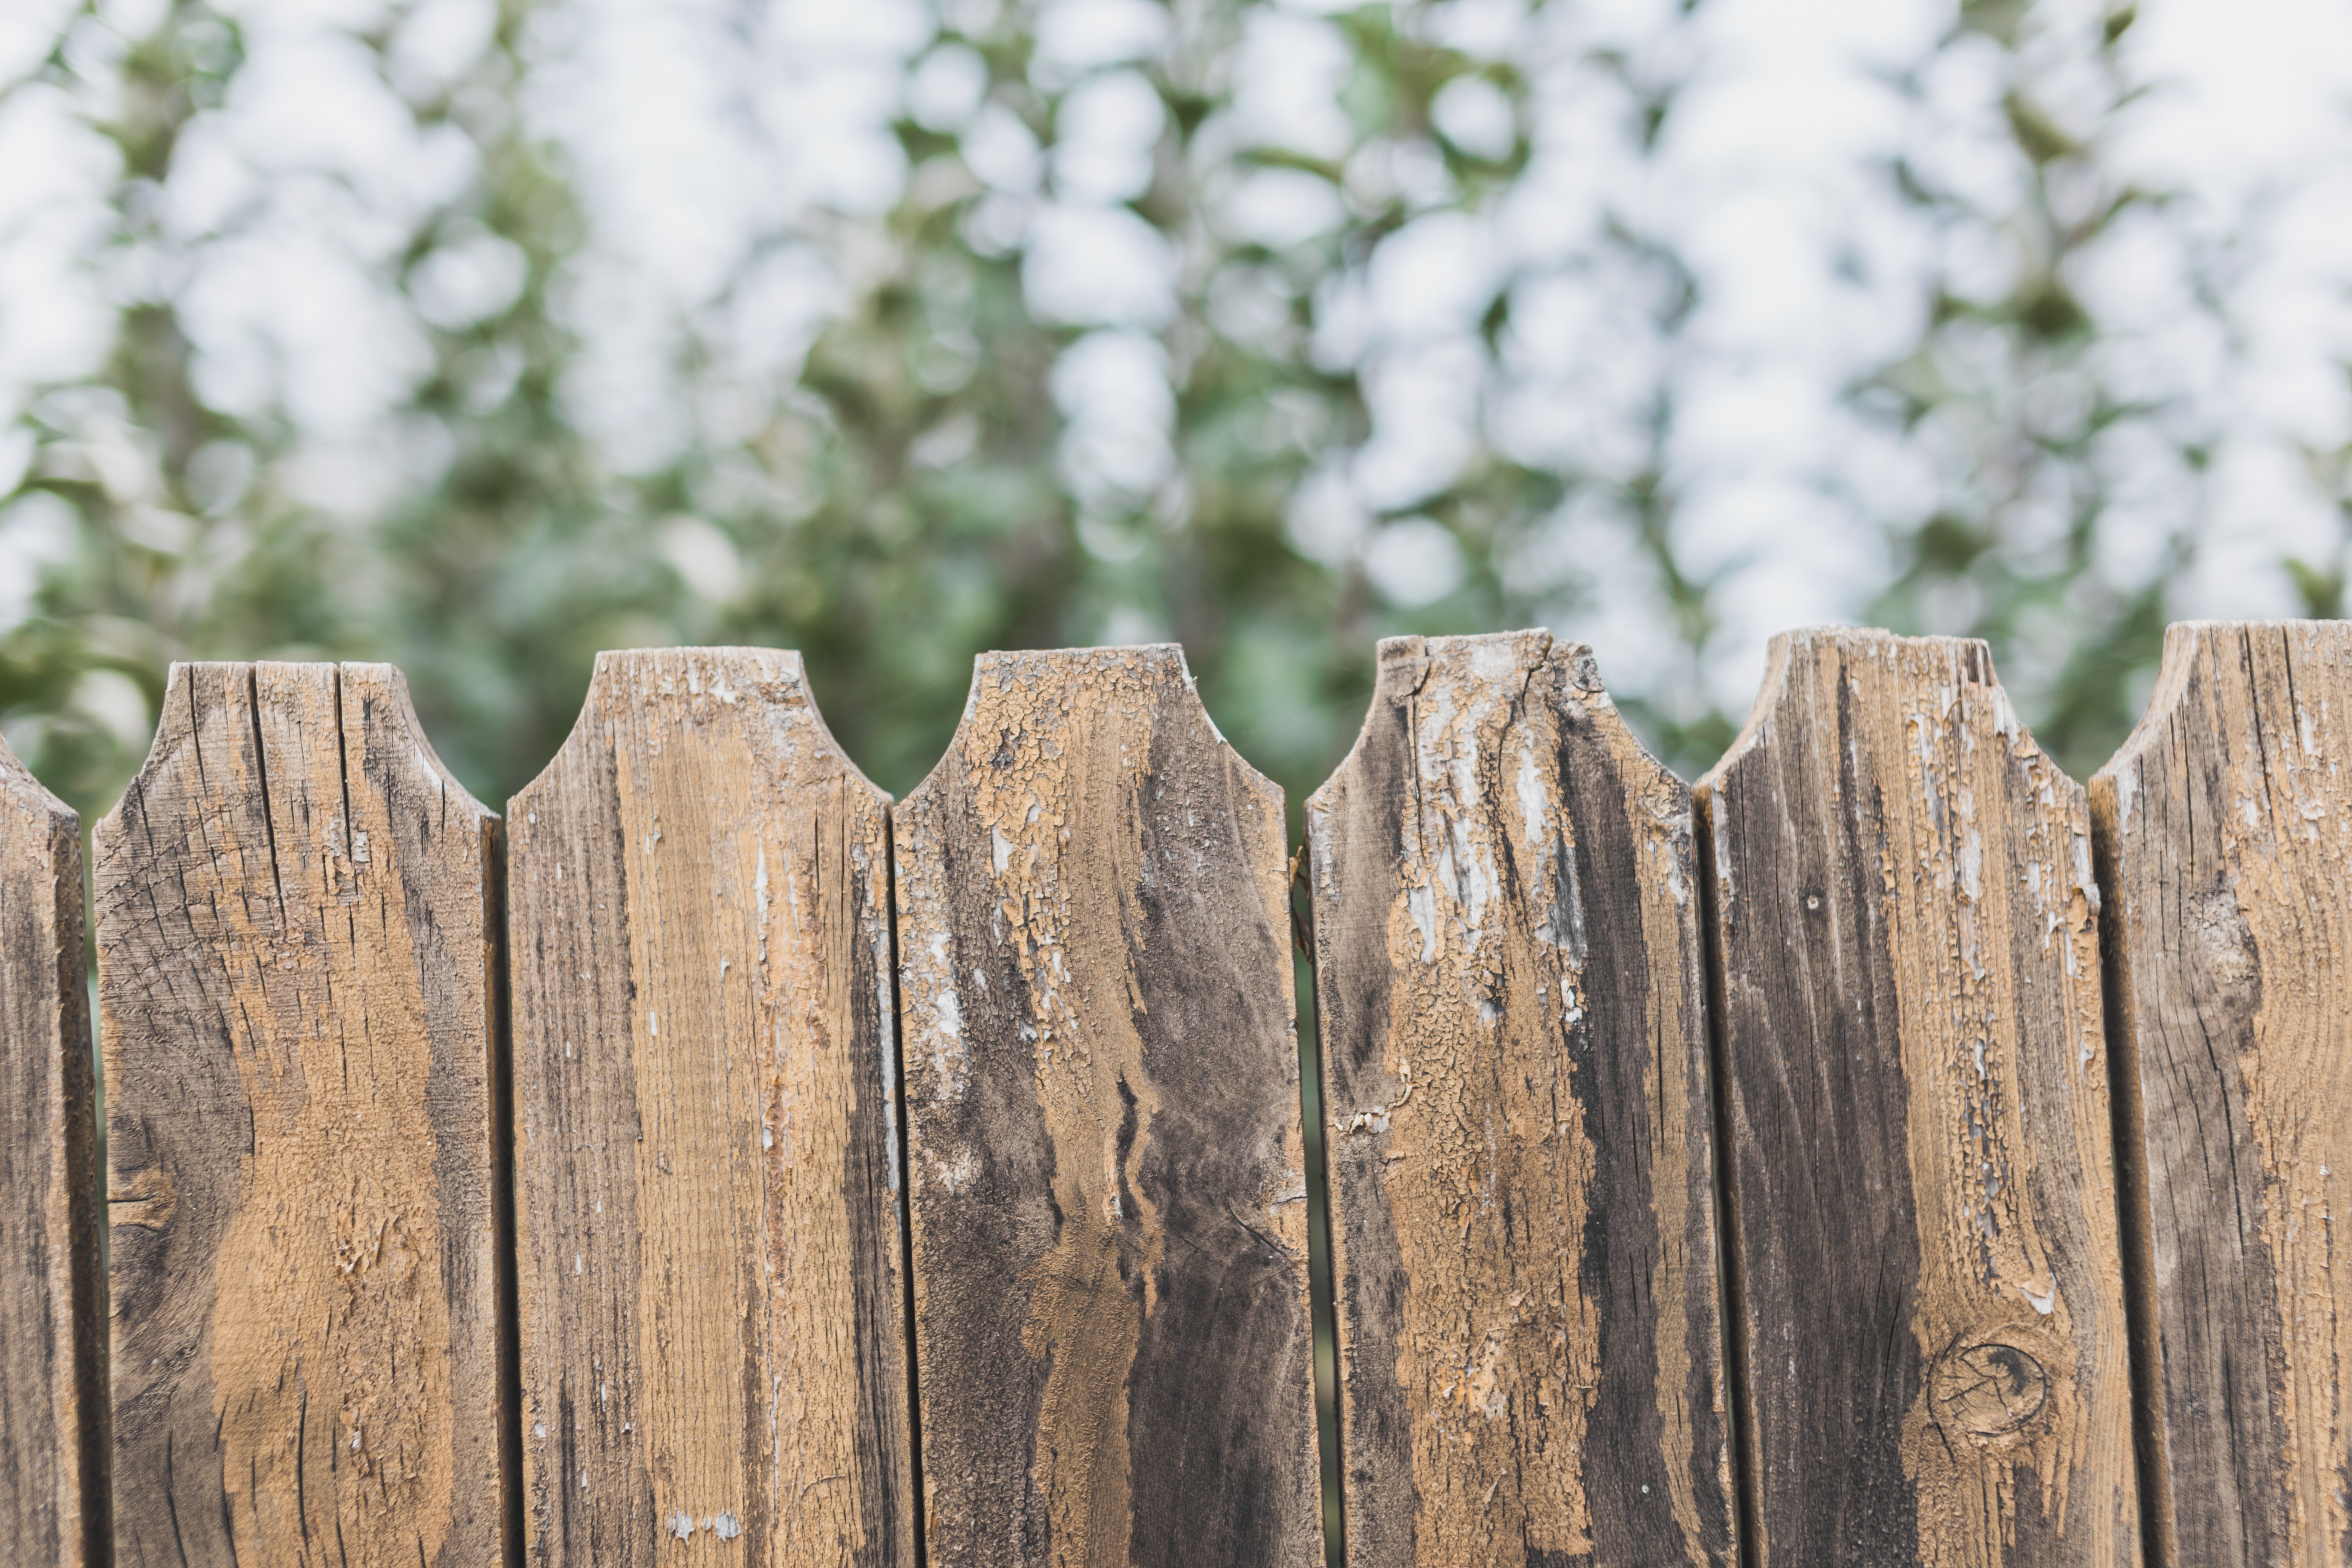
tree, branch, fence, wood, leaf, trunk, wall, man made object, grass family